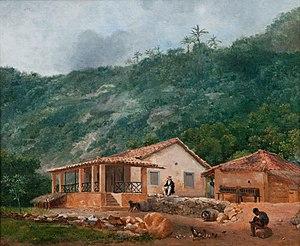
Diderik van Hogendorp, plus connu sous le nom de Dirk van Hogendorp, né le 13 octobre 1761 à Heenvliet aux Pays-Bas, et mort le 29 octobre 1822 à Rio de Janeiro, est un militaire, diplomate néerlandais, ministre de la Guerre du royaume de Hollande et général néerlandais au service du Premier Empire.